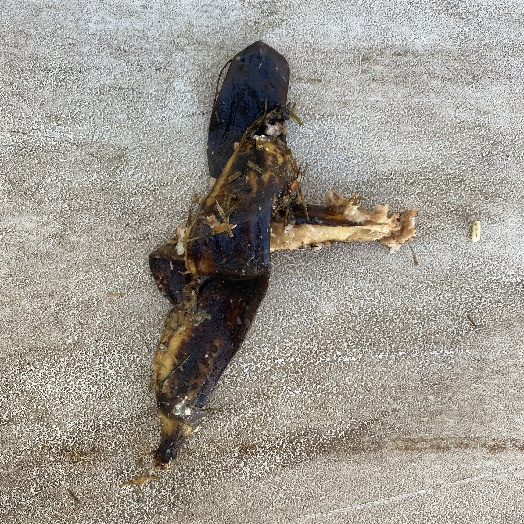
Label: generalcompost